Leon Tourian

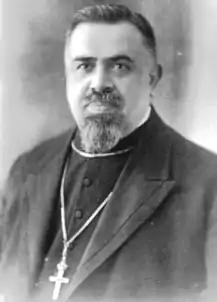
Tourian

Archbishop Leon Tourian (29 December 1879 – 24 December 1933) was a cleric of the Armenian Apostolic Church. Appointed primate of the Eastern Diocese of the Armenian Apostolic Church of America in 1931, he was assassinated in New York City by Armenian Revolutionary Federation members. Tourian's murder was part of a conflict within the diaspora of the Armenian Apostolic Church in the United States and an example of cross-border sectarianism.